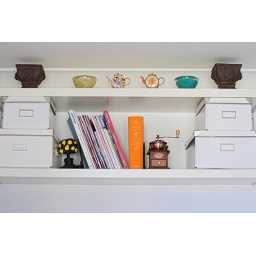
New shelf in the kitchen